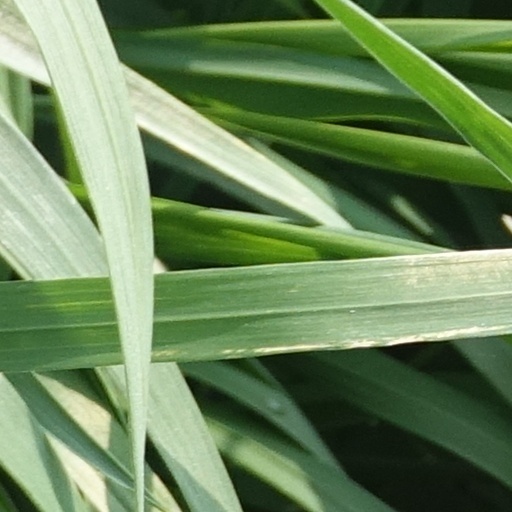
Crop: wheat